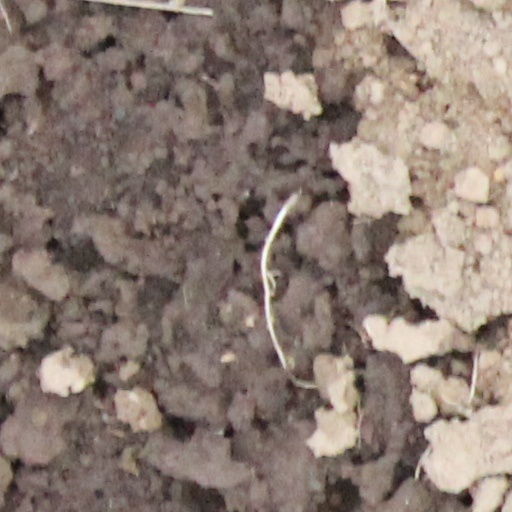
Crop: wheat